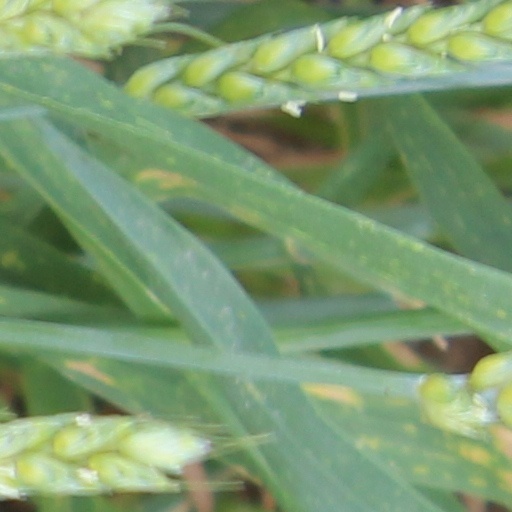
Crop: wheat